Stringbike

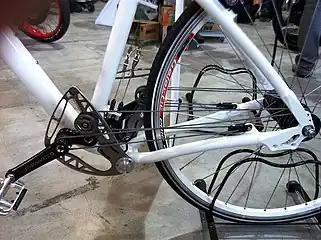
Stringbike mechanism

A string-driven bicycle or stringbike is a bicycle that uses an external chainless rope and pulley drive system instead of a traditional bicycle chain and sprockets. The mechanism was commercialized by Hungarian Stringbike Kft which presented models in 2010 with a 19-speed system with no duplicate gears and having a 350% gear range.